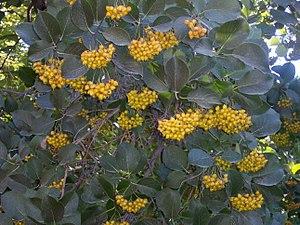
Ehretia dicksonii est un arbre caduc d’Asie de l’Est, tropicale et subtropicale - Chine, Japon, Bhoutan, Népal, et Vietnam.